Akong Rinpoche

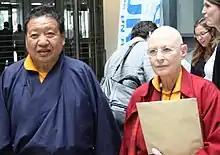
Akong Rinpoche and Tsultrim Zangmo in 2011

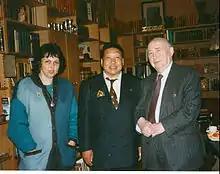
Lea and Veit Wyler with Akong Rinpoche- the three founders of ROKPA International

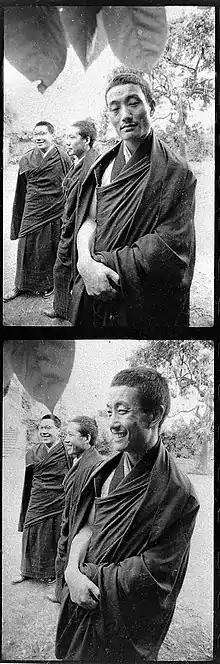
Akong Rinpoche (center) in rare 1963 photo with two other Tibetan refugee lamas Chogyam Trungpa Rinpoche (left) and Jampal Kunzang Rinpoche Rechung (right)

Akong Rinpoche was a pioneer in bringing Traditional Tibetan Medicine (TTM) to the West, and also in developing a new form of psychotherapy or mind-training, known as Tara Rokpa Therapy.